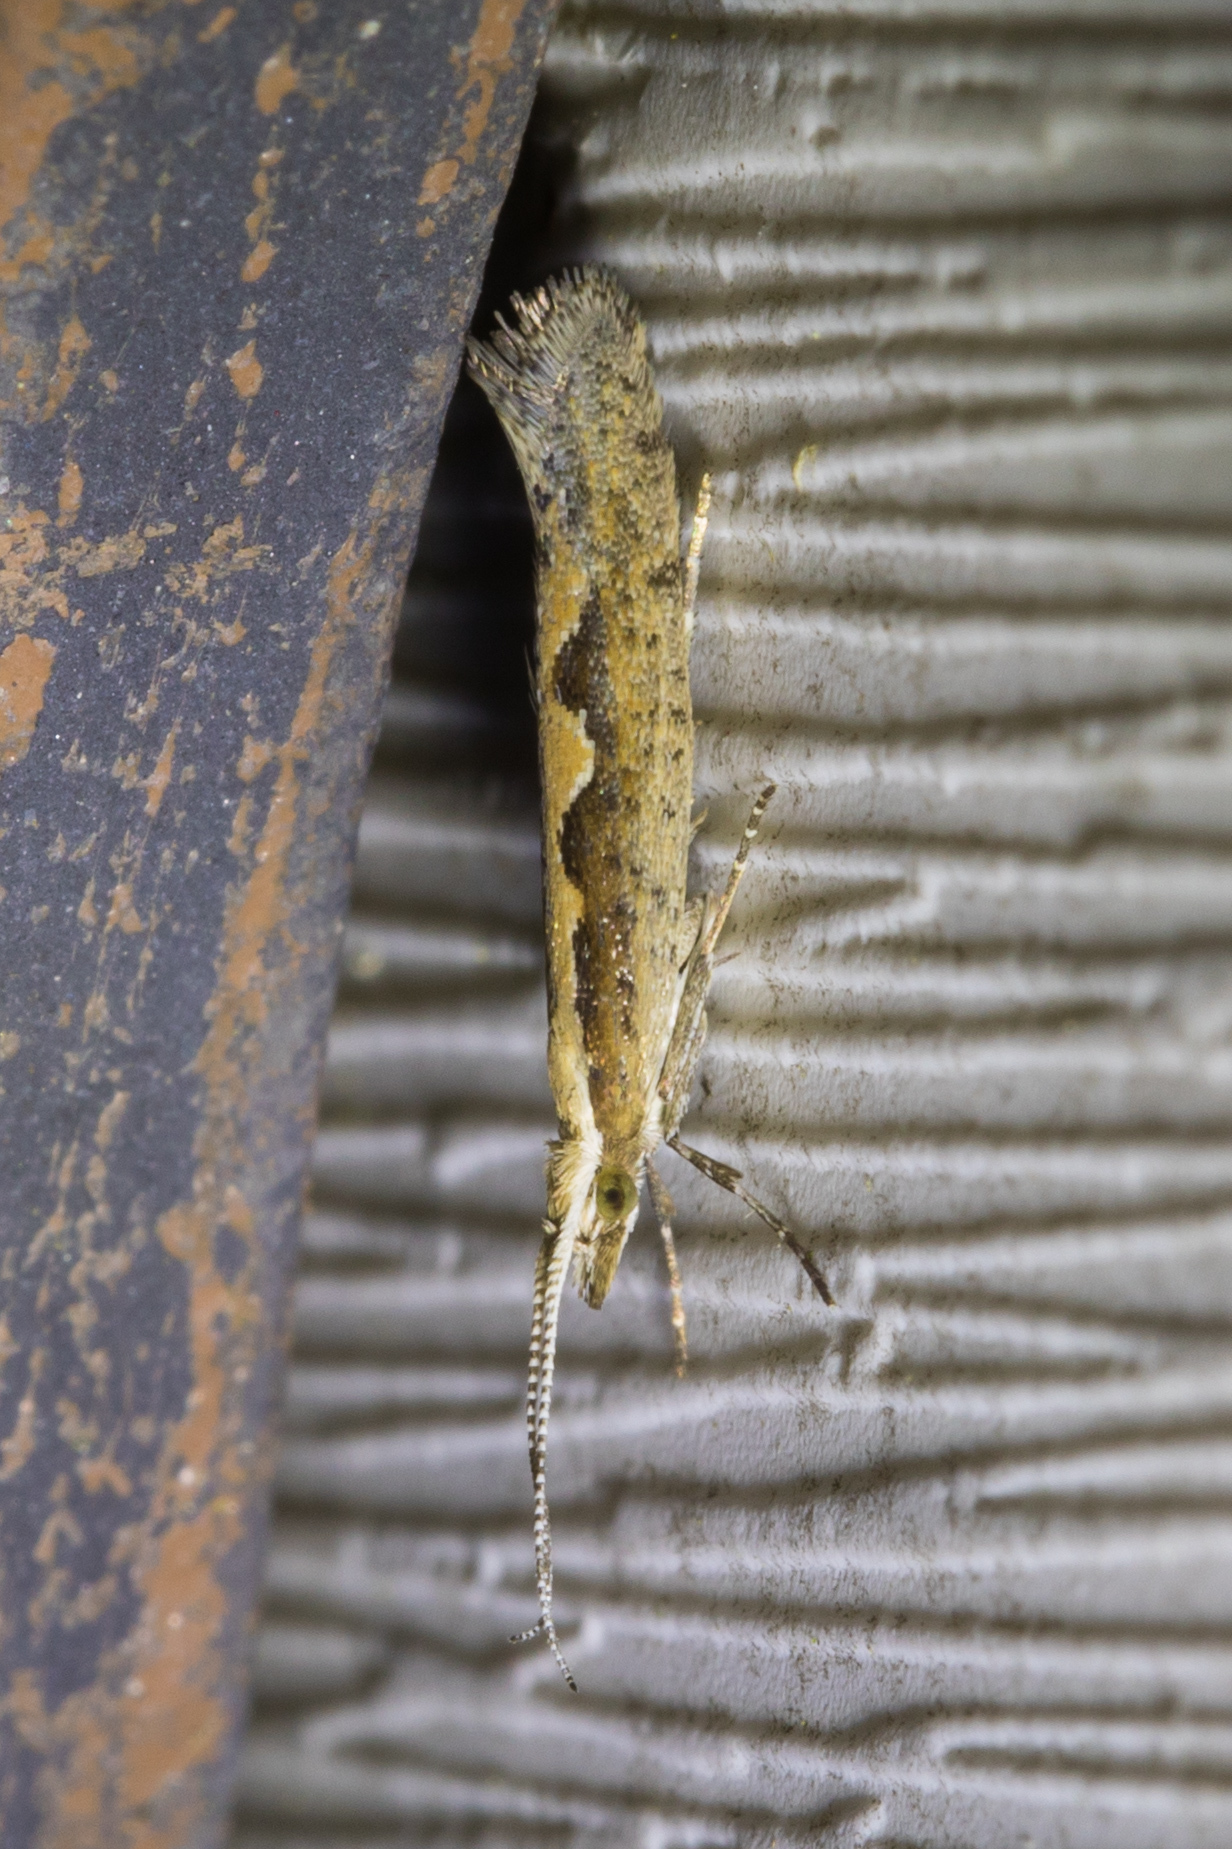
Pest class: diamondback_moth